Nick Principe

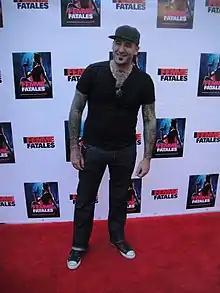
Femme Fatales Red Carpet - Nick Principe

Nicholas J Principe (born December 30, 1978) is an American actor and stuntman. He is best known for his role as ChromeSkull in "Laid to Rest" (2009) and its sequel, "" (2011).